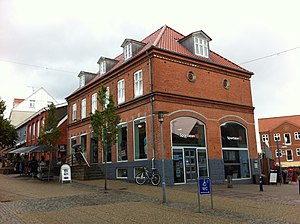
Sportigan
En Sportigan-butik på Storegade, Hadsund.
Sportigan butik i Hadsund gågade til højre kan man skimte torvet
Sportigan er en kæde af selvstændige sportsforretninger i Danmark, og kæden er bygget op som et f.m.b.a. med et fælles kædecenter placeret i Aalborg.